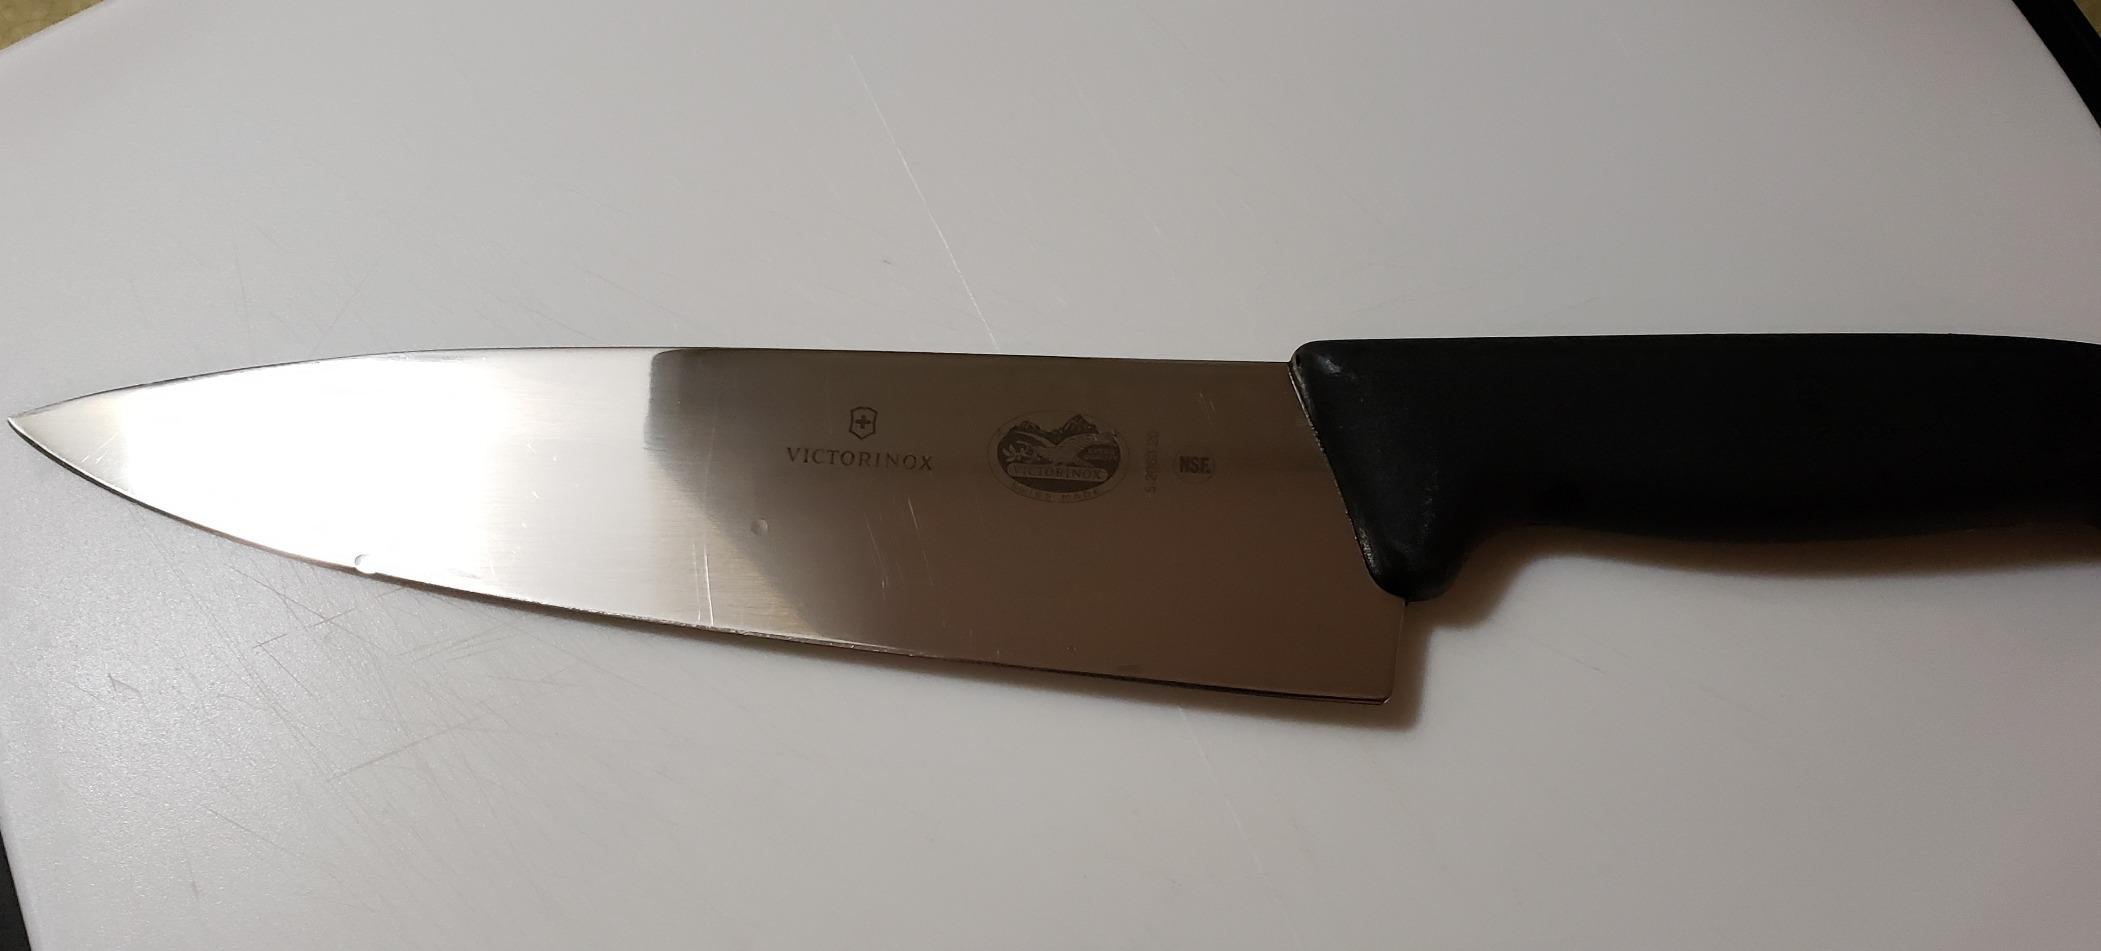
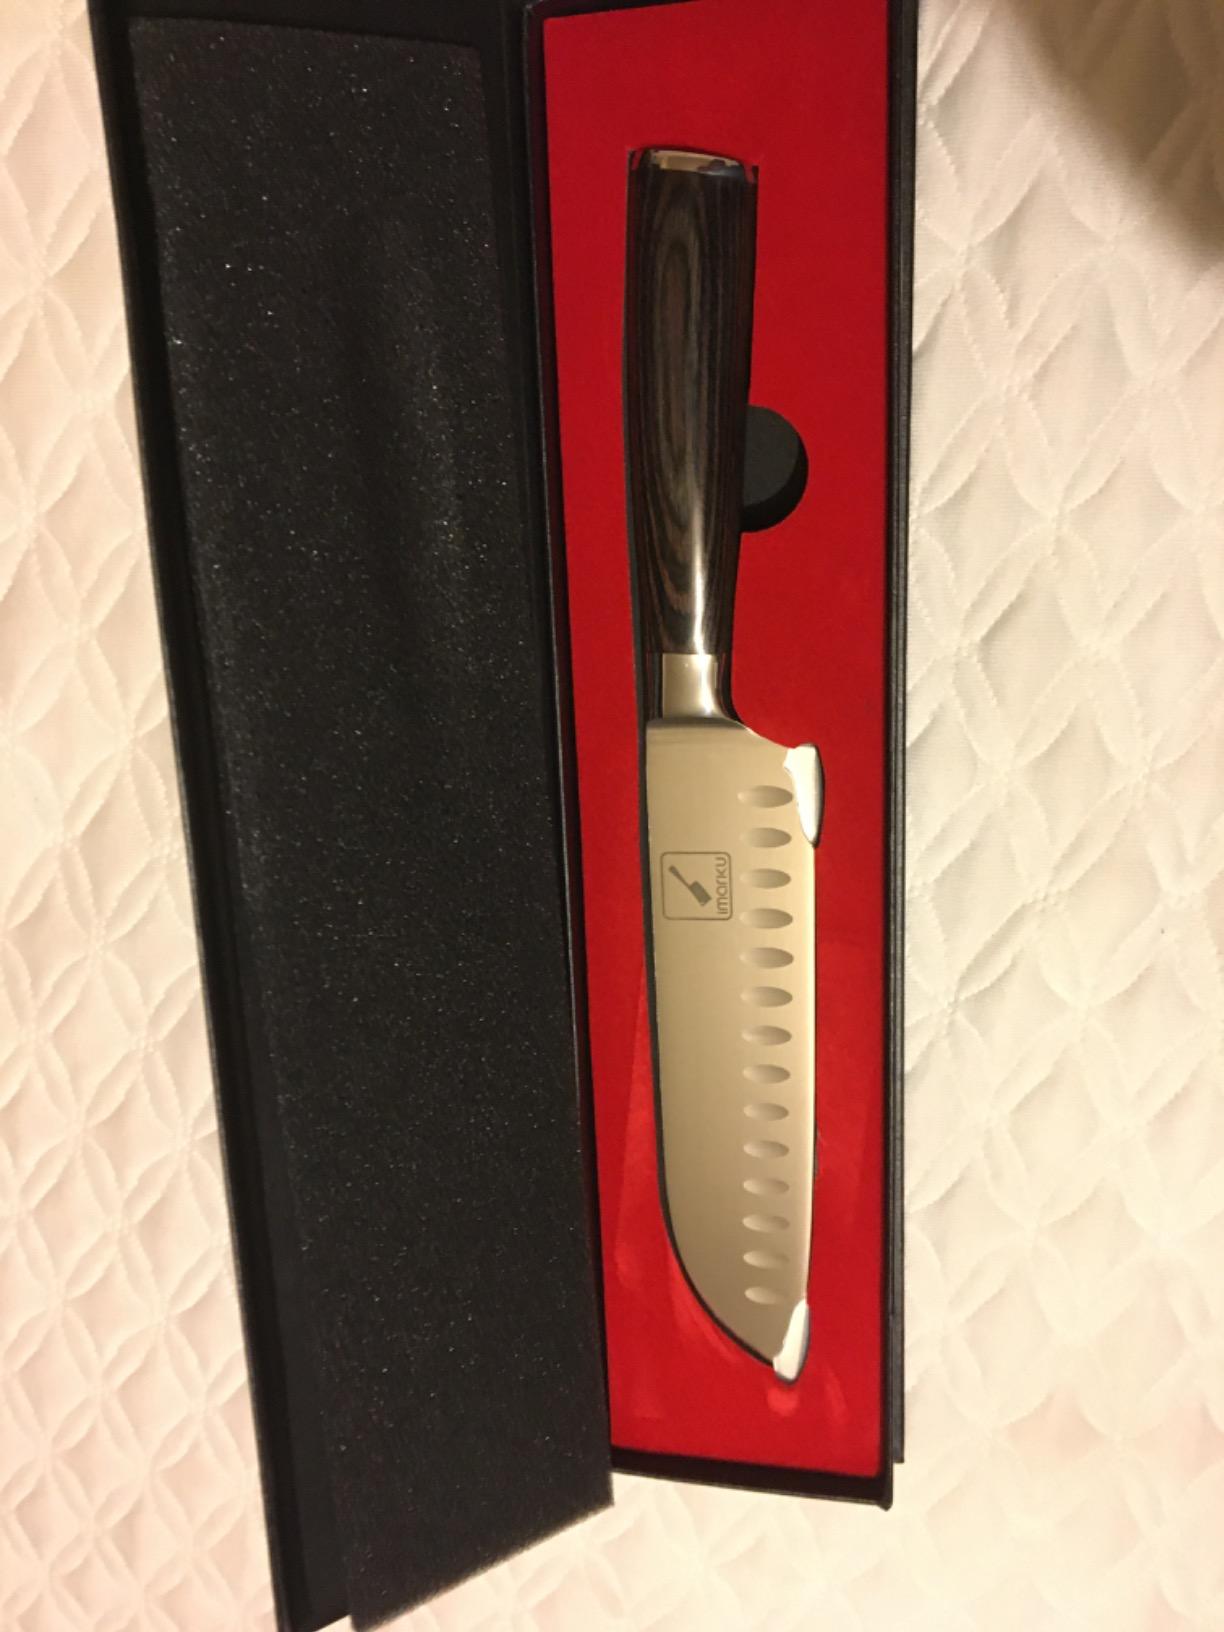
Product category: items_knife
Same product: no